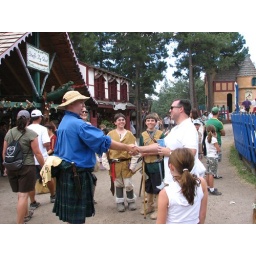
The guy in the blue shirt is paid to give insults to the person of your choosing. He was good!